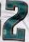
Number: 2